Detonation spraying

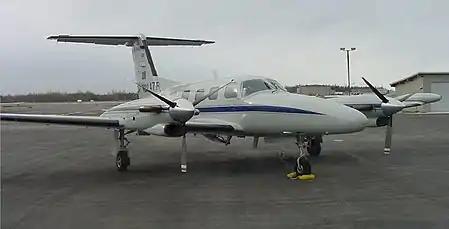
Detonation spraying is used on various components of modern aircraft

Detonation gun spraying like any other industrial process carries with it a number of safety hazards that need to be managed correctly in order to ensure operator safety whilst in use. These safety precautions primarily fall into the following categories and the hazard minimisation techniques suggested, in some cases have a positive effect on the resultant detonation spray coating. For example, having to automate the spraying process means that a very even and consistent spray coating can be achieved.